Suzuki RF series

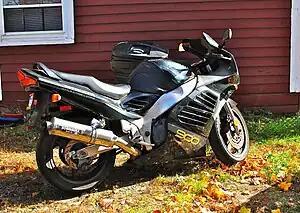
Suzuki RF 900R

The Suzuki RF series are sport touring motorcycles. They came with three engine variations: , and . It was in production from 1994 to 1999.